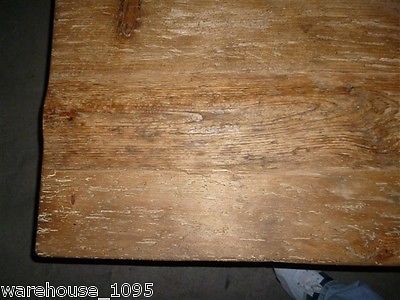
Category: table